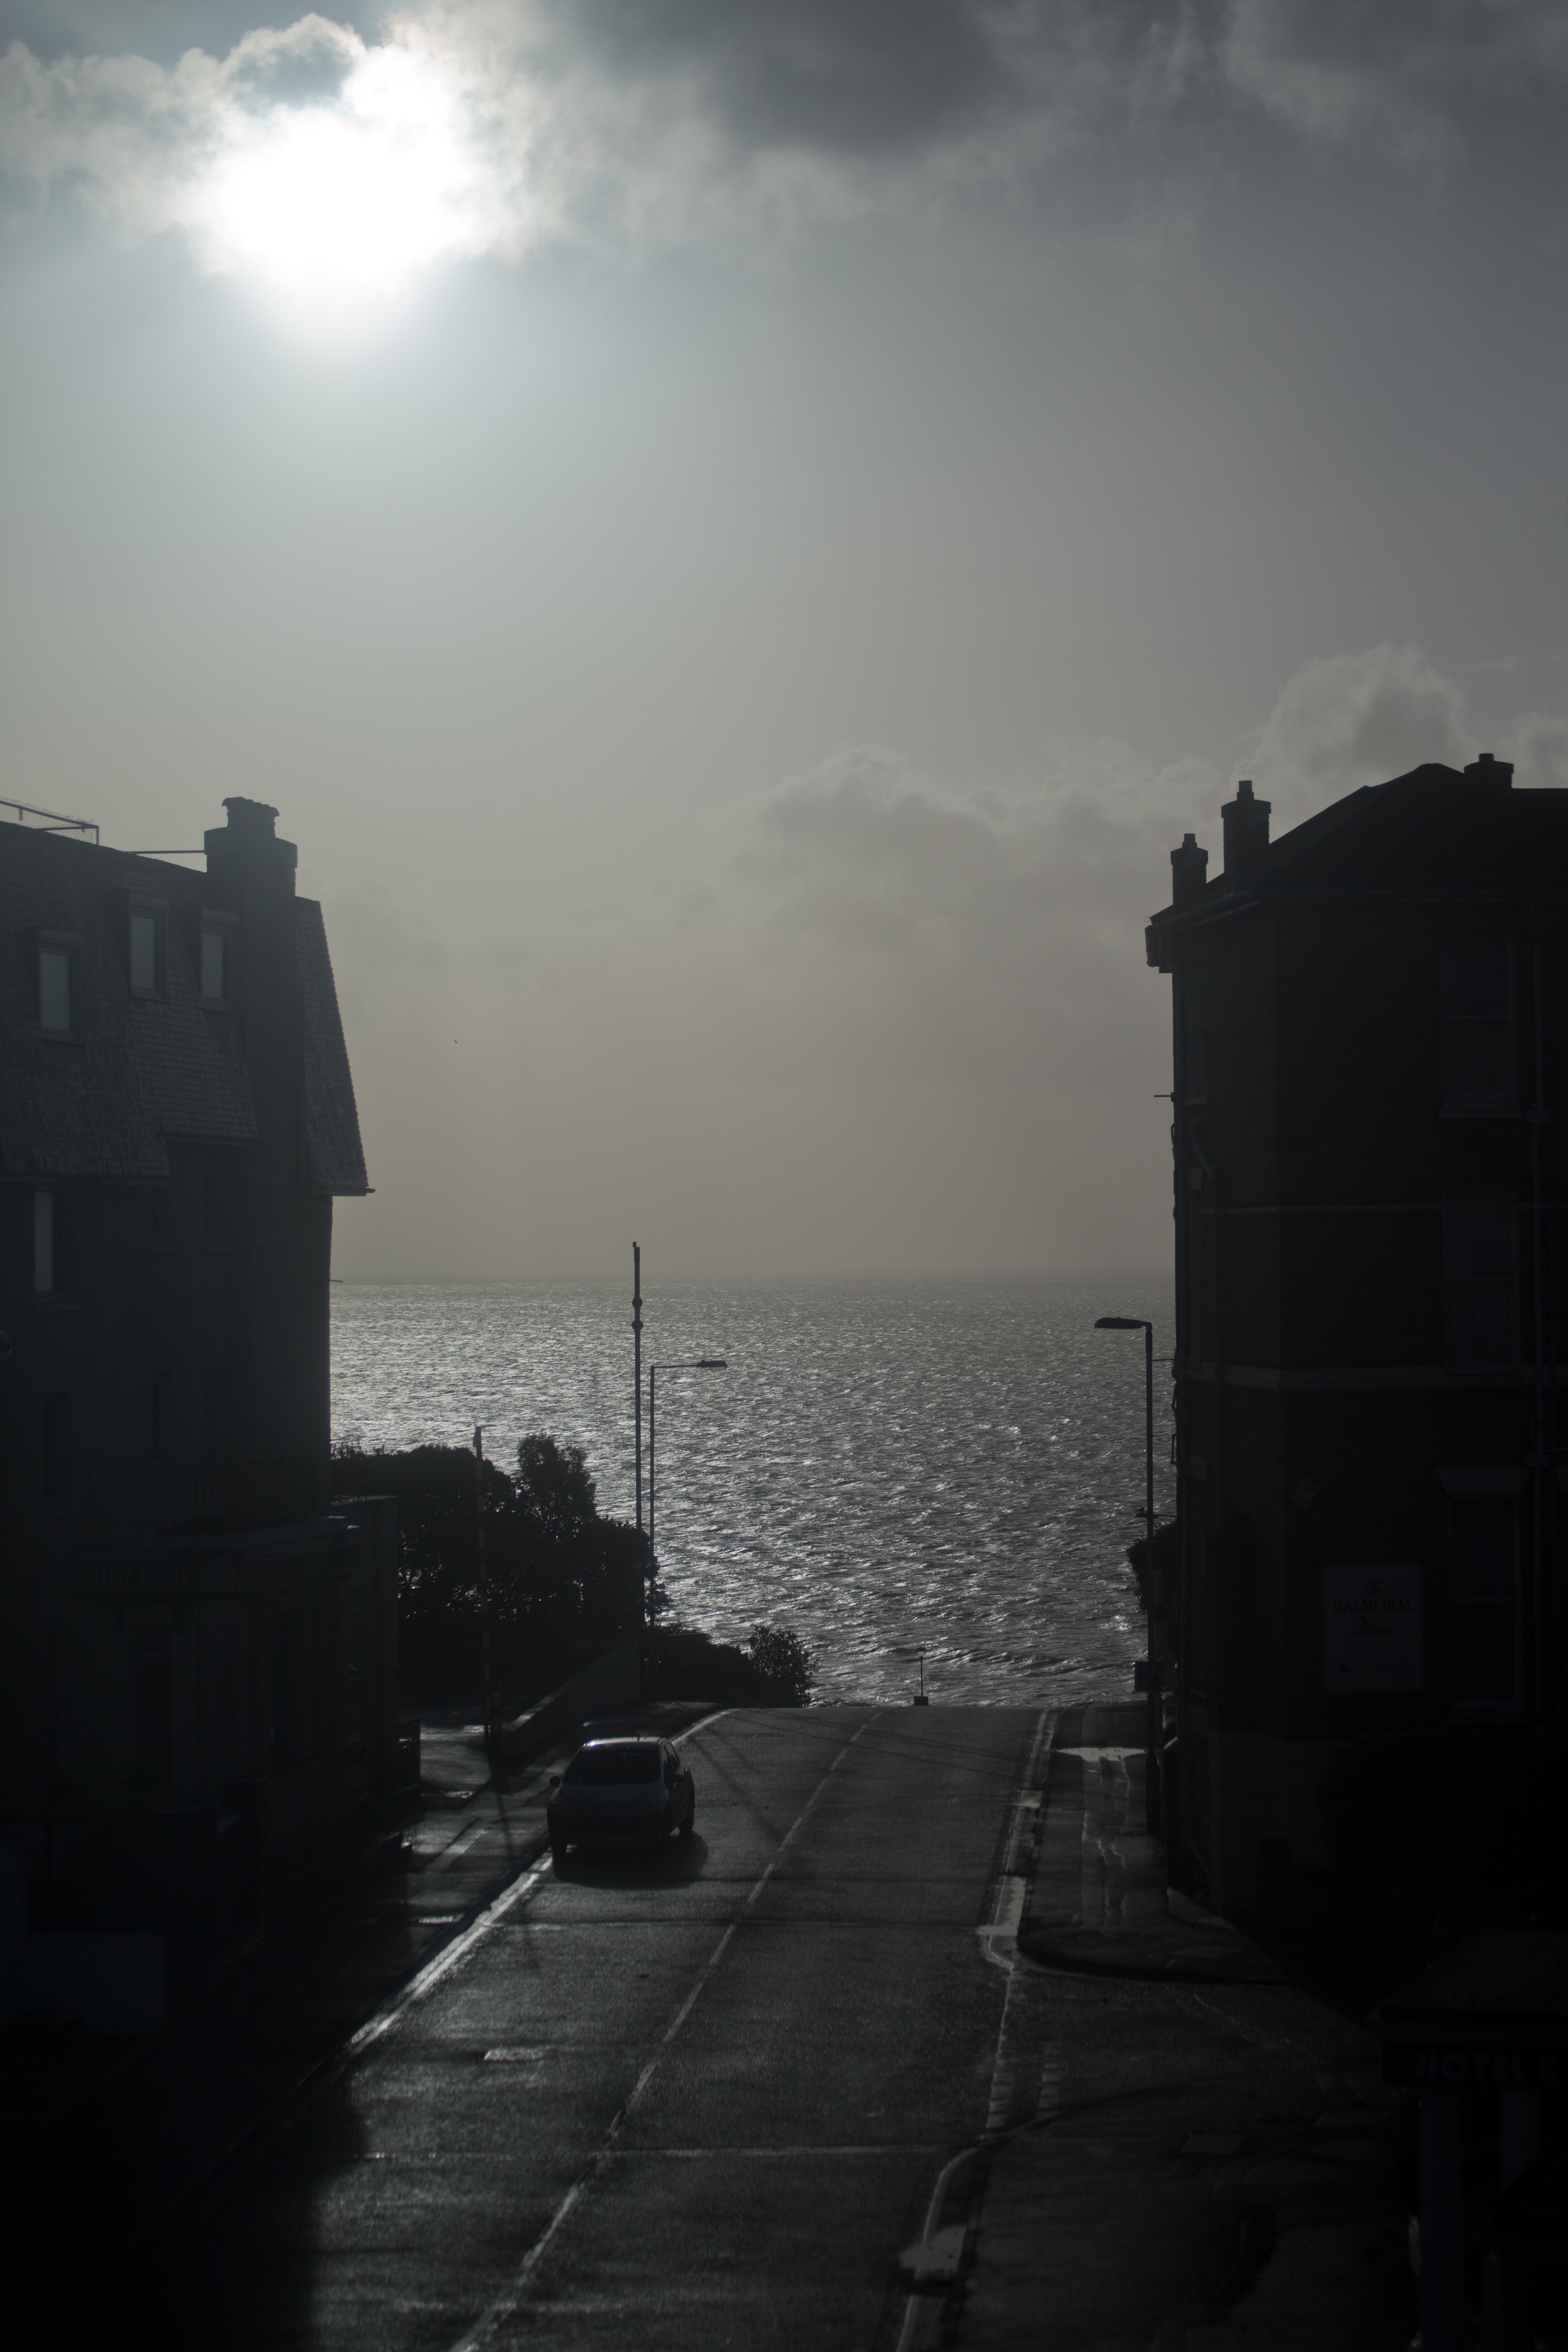
sea, coast, horizon, light, cloud, sky, sun, fog, sunrise, sunset, road, mist, sunlight, morning, dawn, dusk, evening, reflection, weather, haze, darkness, monochrome, dramatic sky, dorset, bournemouth, atmospheric phenomenon, back street, shabby hotels, low saturation